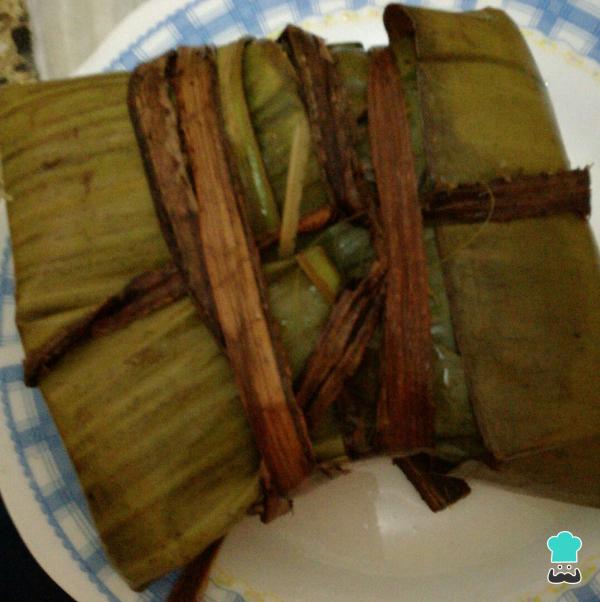
Luego empacar el tamal colombiano y al final se le agrega otro atado para empacar y amarrar con el látigo.